Nakula

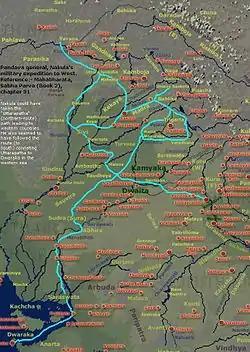
Nakula's military expedition to the western kingdoms, as per epic Mahabharata. He seemed to have followed the Uttarapatha route.

Nakula was sent west by Yudhisthira to subjugate kingdoms for the Rajasuya sacrifice, after crowning as the Emperor of Indraprastha. Nakula set forth to the kingdom once dominated by Vasudeva with a huge army. He first attacked the prosperous mountainous country of Rohitaka. He defeated the Mattamyurakas of the land in a fierce encounter. In another battle with the sage Akrosha, Nakula subjugated the regions of Sairishaka and Mahetta. He also defeated many tribes and small dynasties, including the Dasarnas, the Sivis, the Trigartas, the Amvashtas, the Malavas, the five tribes of the Karnatas, the Madhyamakeyas, the Vattadhanas and the Utsava-sanketas.